Los Angeles Lakers accomplishments and records

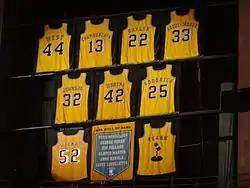
Lakers retired jerseys hanging inside the Staples Center, January 2013

The NBA announced on August 12, 2022, that no. 6 would be retired league-wide in honor of Bill Russell. Current players wearing no. 6, such as the Lakers' LeBron James, would be grandfathered by the rule.